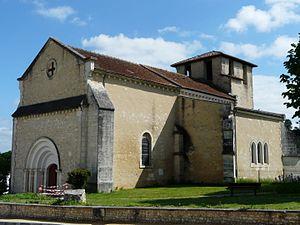
L'église de Coursac, Dordogne, France.
Coursac est une commune française située dans le département de la Dordogne, en région Nouvelle-Aquitaine.
Cet article contient une liste des monuments religieux de la Dordogne.